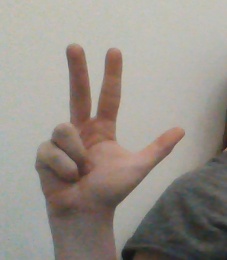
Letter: al